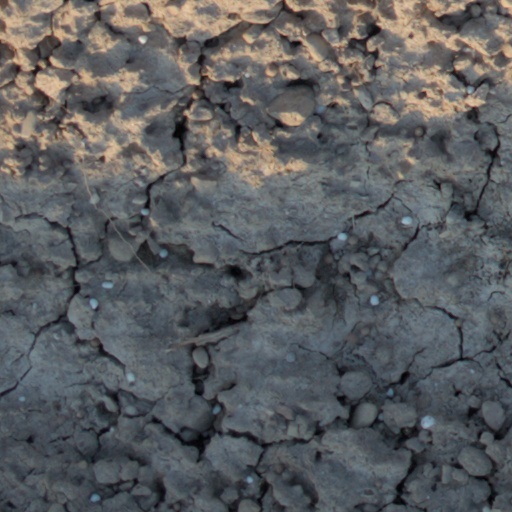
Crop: wheat